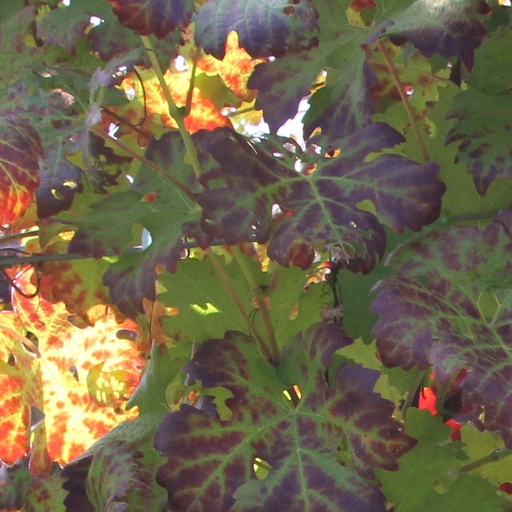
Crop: grape